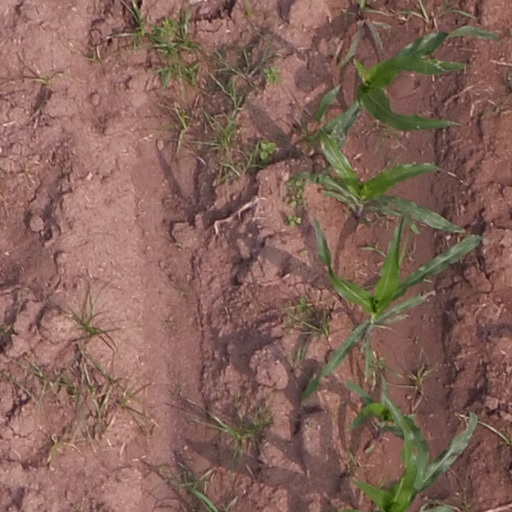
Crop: maize; corn